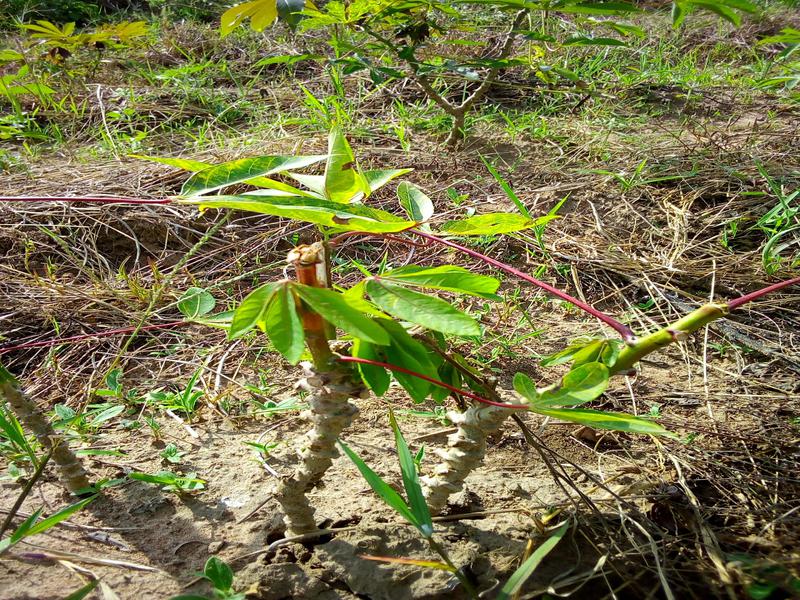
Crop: cassava
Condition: brown_streak_disease